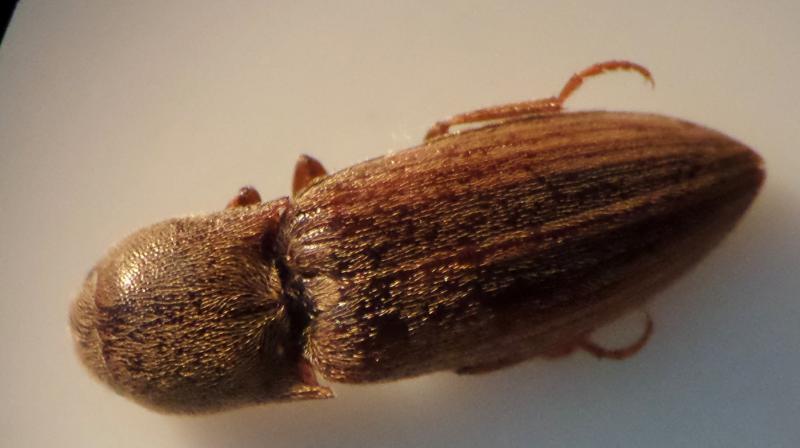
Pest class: clickbeetles_wireworms